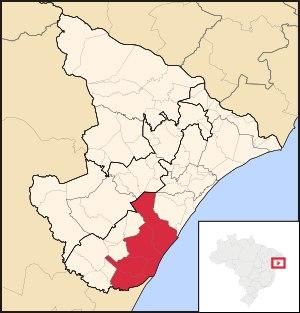
La microrégion d'Estância est l'une des sept microrégions qui subdivisent l'Est de l'État du Sergipe au Brésil.